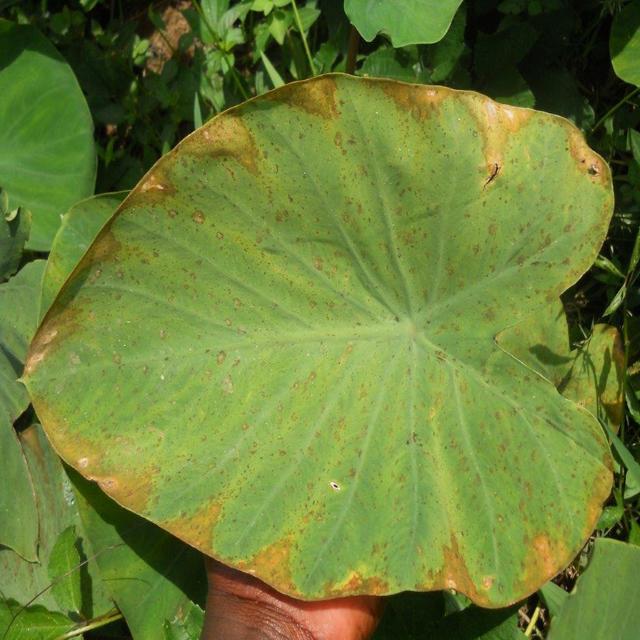
Label: Mid_Blight